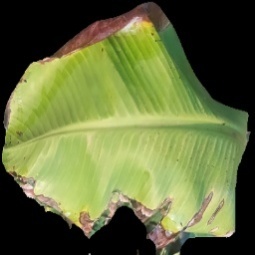
Label: Potassium